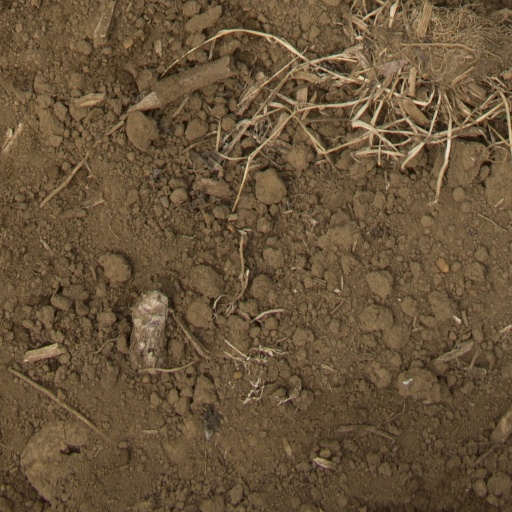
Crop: Jerusalem artichoke